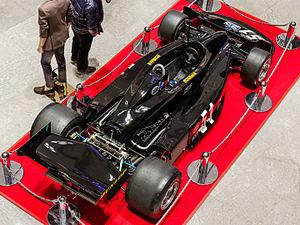
Kojima Engineering est une ancienne écurie japonaise de sport automobile. Présente pendant plusieurs années dans le championnat du Japon de Formule 2, Kojima a également conçu une Formule 1 qui a participé aux deux premiers Grands Prix du Japon en 1976 et 1977. Si Kojima Engineering n'a disputé que deux Grands Prix de Formule 1 et couvert seulement 602 km elle a réussi l'exploit de réaliser un meilleur tour en course en 1976 grâce à Masahiro Hasemi sur la KE007.